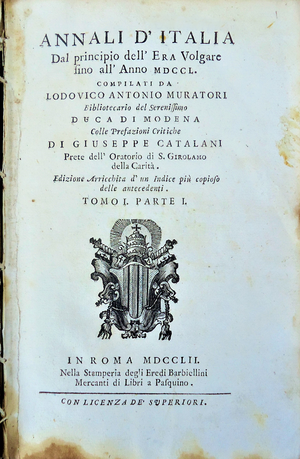
Ludovico Antonio Muratori, alias Lamindius Pritanius, historien, est considéré comme le fondateur de l'historiographie italienne. Il était également écrivain, linguiste et grammairien. Il apparaît à bien des égards comme le pendant italien de Mabillon.